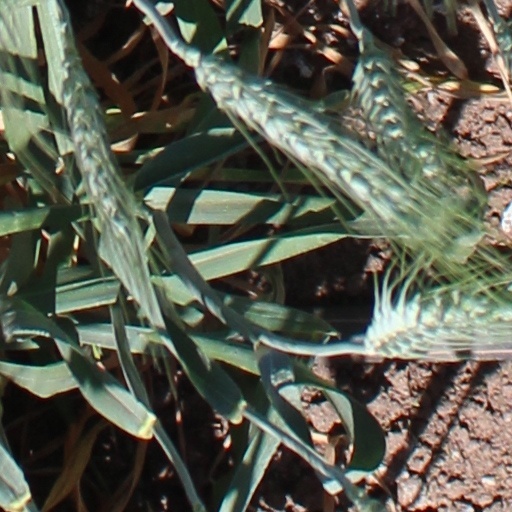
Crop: wheat